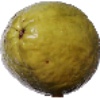
Label: Guava 1